Really Really Free Market

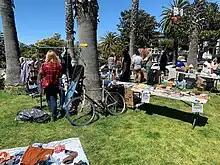

Held on the last Saturday of the month at Bayview Park. First active in 2023.